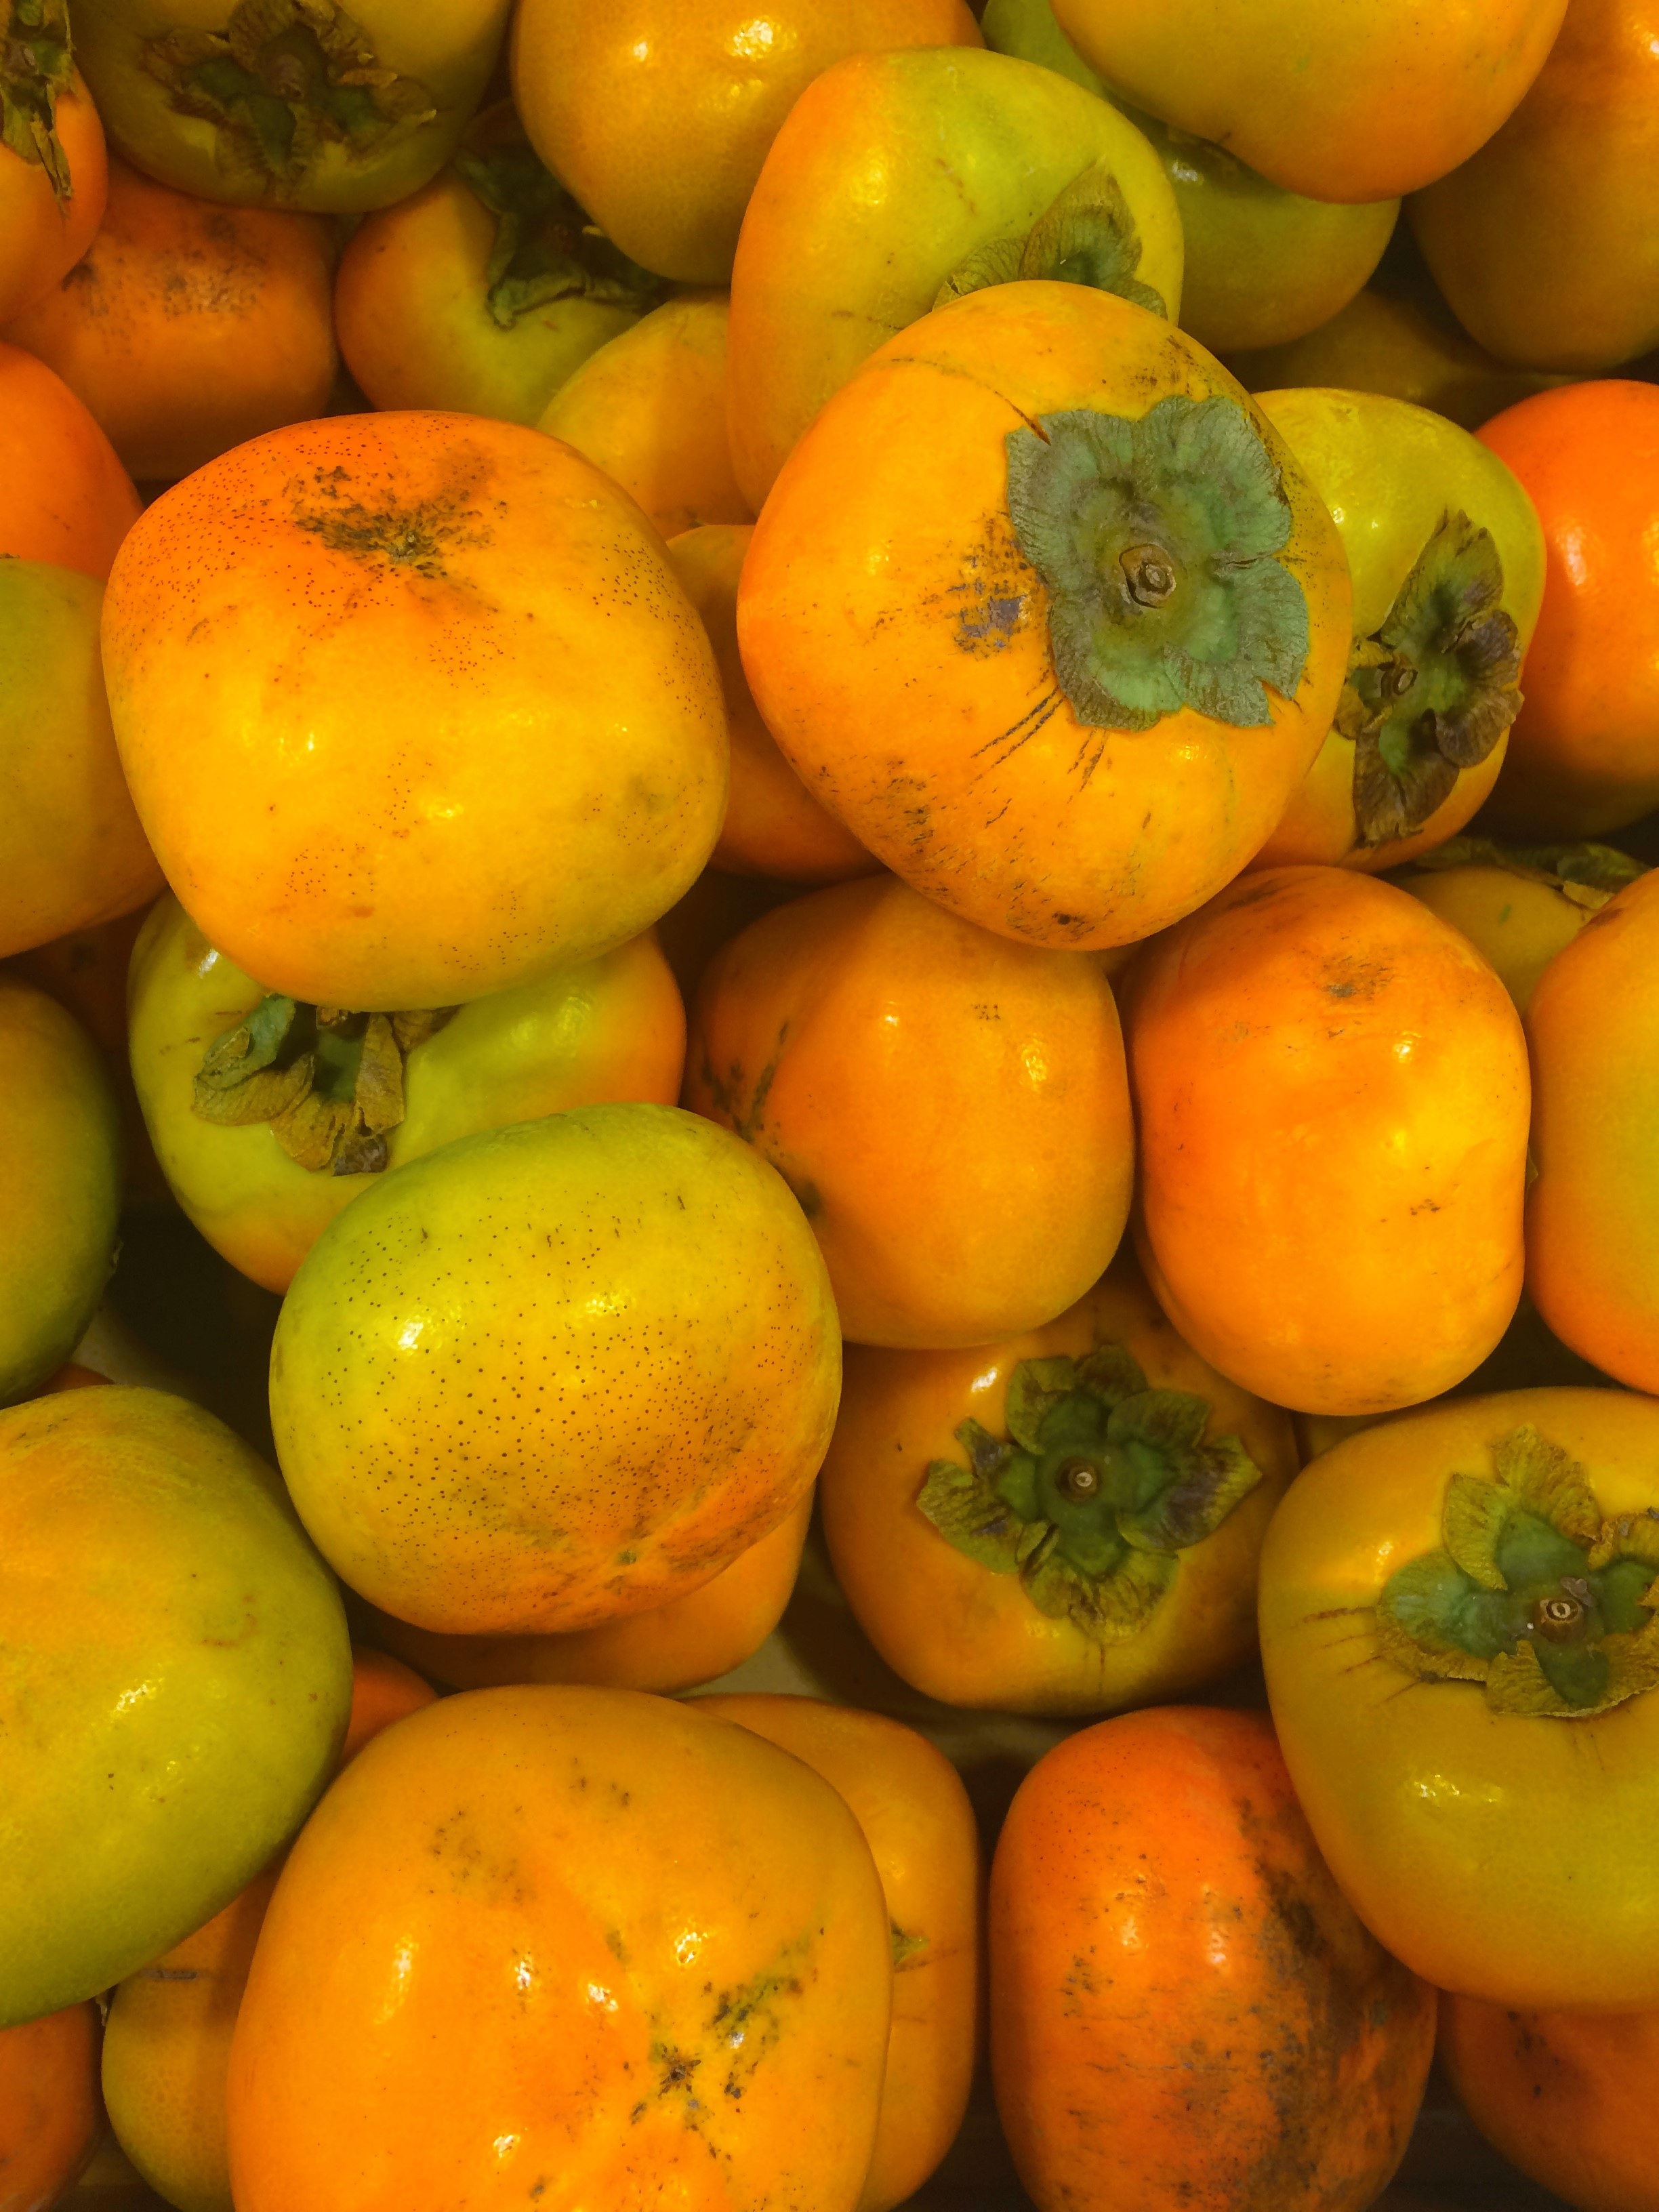
plant, fruit, food, produce, vegetable, autumn, japan, tangerine, supermarket, calabaza, department, persimmon, diospyros, yokosuka, mabori kaigan, flowering plant, fruits and vegetables, seiyu ltd, seibu shopping center, bitter orange, mandarin orange, winter squash, land plant, tangelo, ebony trees and persimmons